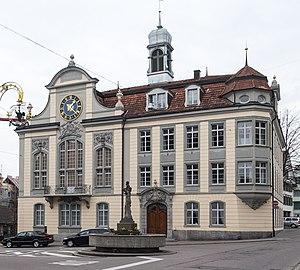
Cette liste présente les biens culturels d'importance nationale dans le canton de Thurgovie. Cette liste correspond à l'édition 2009 de l'Inventaire Suisse des biens culturels d'importance nationale pour le canton de Thurgovie. Il est trié par commune et inclus : 78 bâtiments séparés, 15 collections et 14 sites archéologiques.